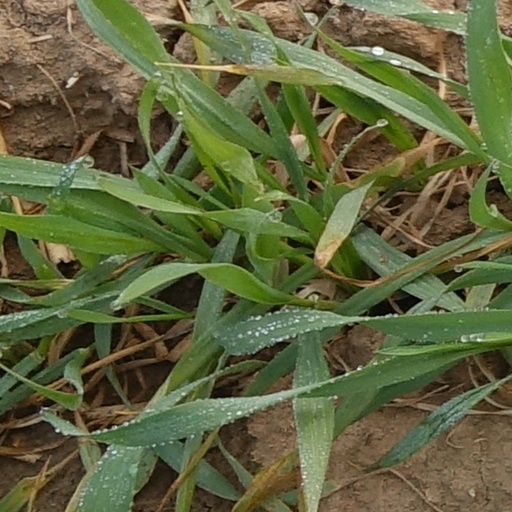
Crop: wheat